Fujian–Taiwan relationship

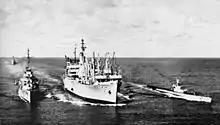
American navy warship at the Taiwan Strait during the Second Taiwan Strait Crisis.

On August 15, 1945, Japan announced its surrender. On August 29, Chiang Kai-shek appointed Chen Yi, then the head of Fujian Province, as the head of Taiwan Province. On October 25, the Republic of China began to take over Taiwan and Penghu. In 1949, the Republic of China government moved to Taipei after the defeat of the Chinese Civil War; because of it, Fujian and Taiwan faced a long confrontation. In 1979, at the beginning of the Chinese economic reform, the mainland issued the "Message to Compatriots in Taiwan", replacing the original "Liberation of Taiwan" with "peaceful reunification". In response, Chiang Ching-kuo responded with the "Three Noes" in Taiwan.